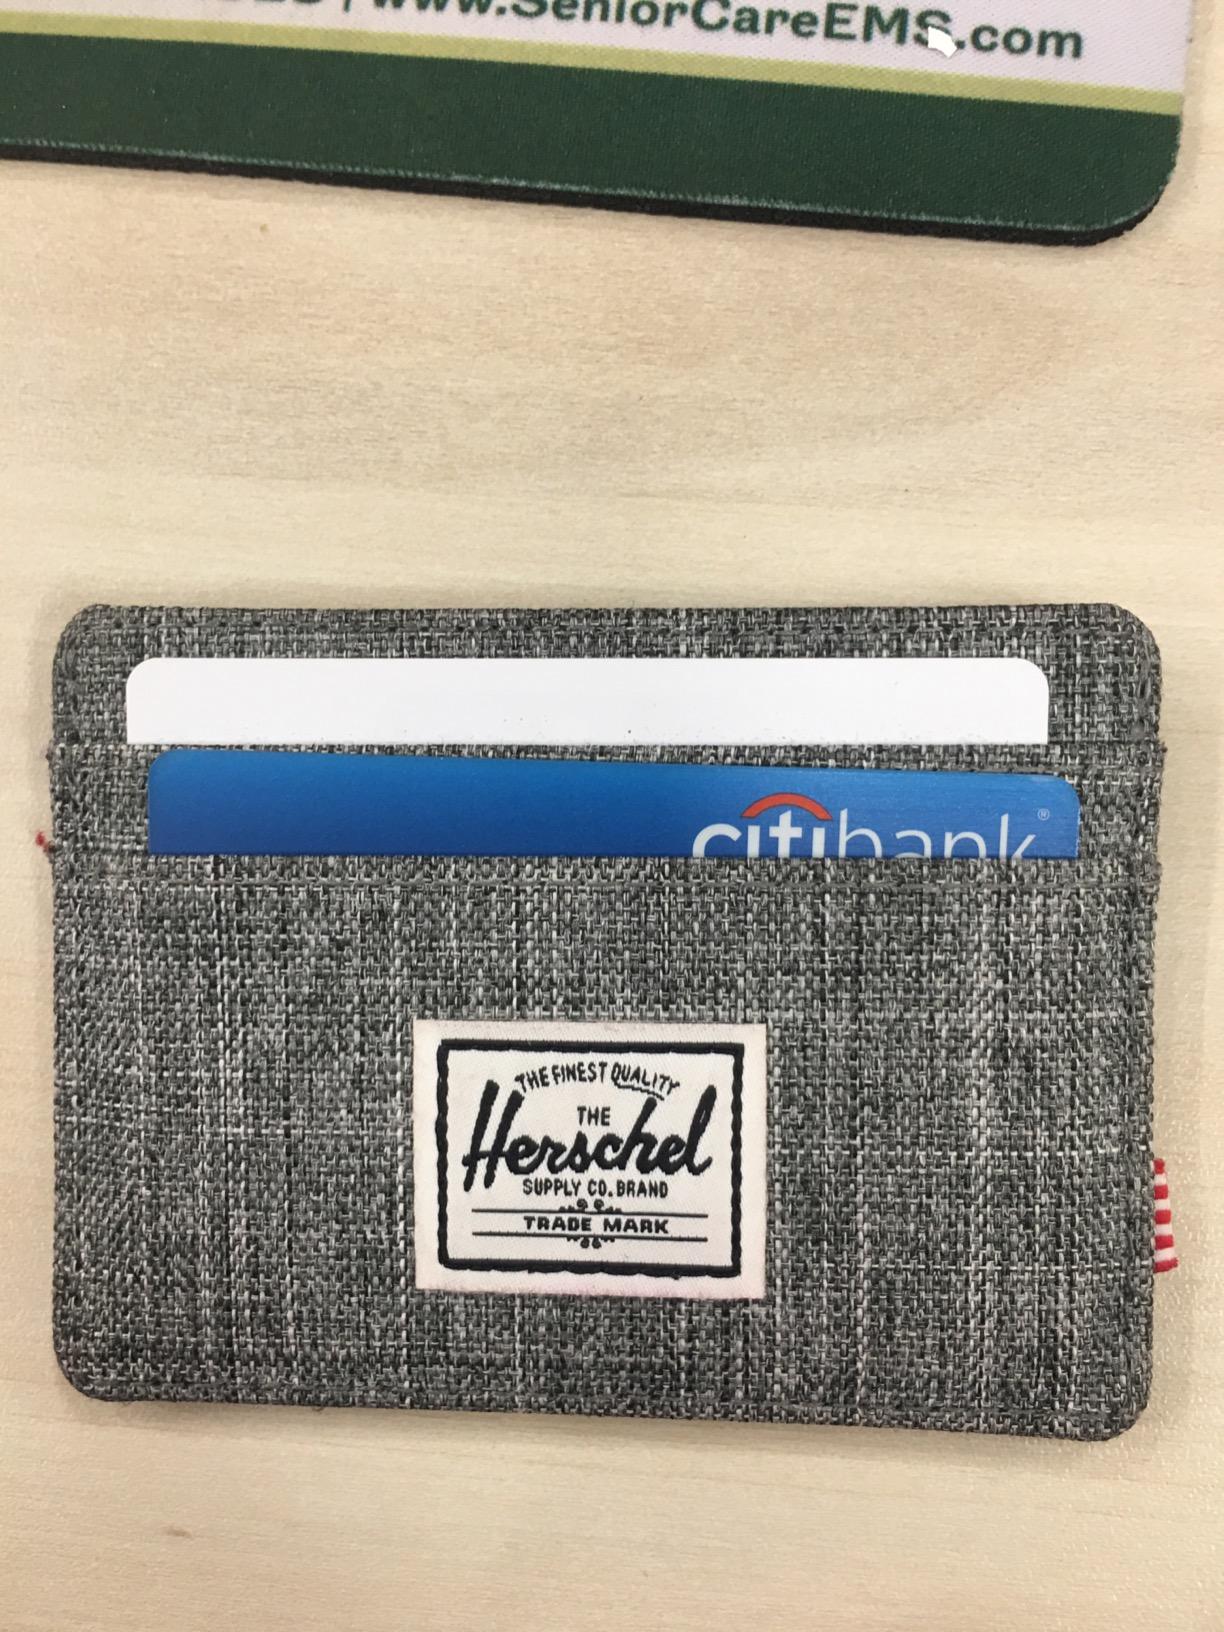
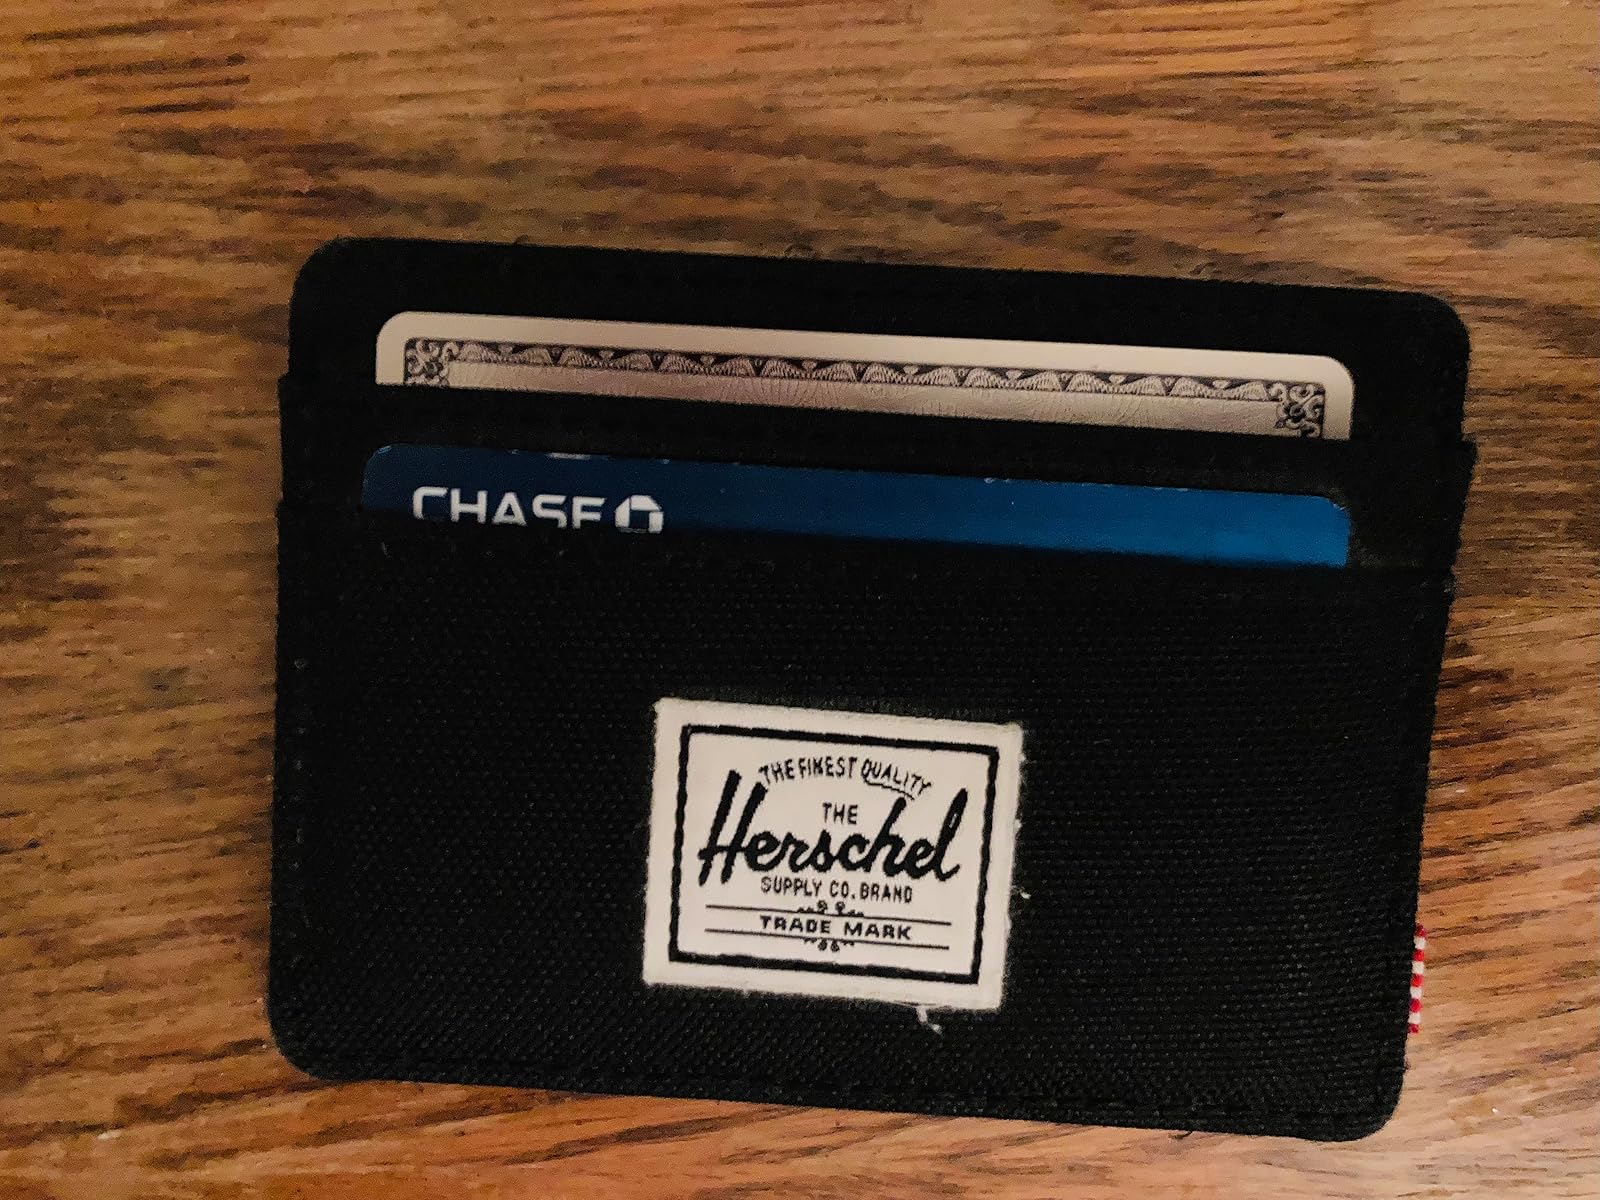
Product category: accessories_wallet
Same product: no